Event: Nepal Earthquake
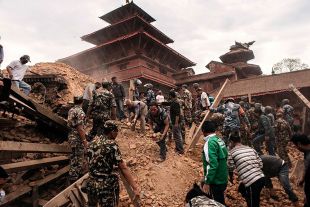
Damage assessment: damage